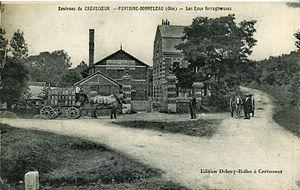
Carte postale ancienne éditée par Debray-Bollez, collection «
Fontaine-Bonneleau est une commune française située dans le département de l'Oise, en région Hauts-de-France.